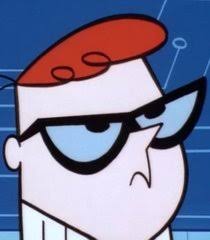
Portrait style: Cartoon Portrait